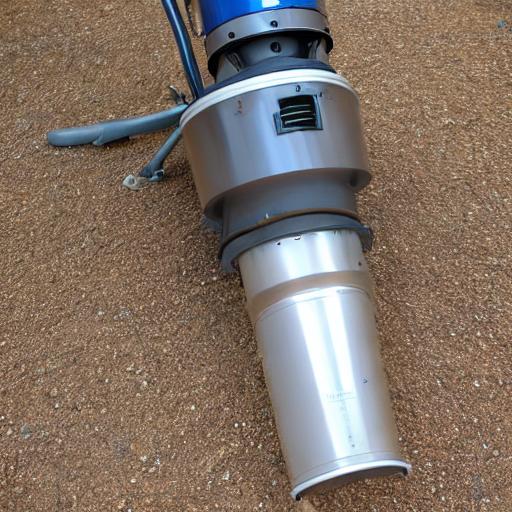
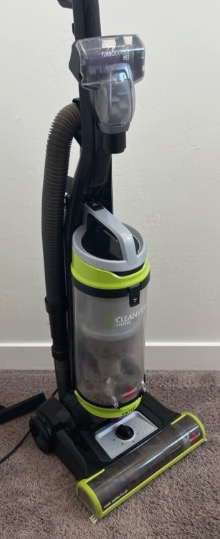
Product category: items_vacuum
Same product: no